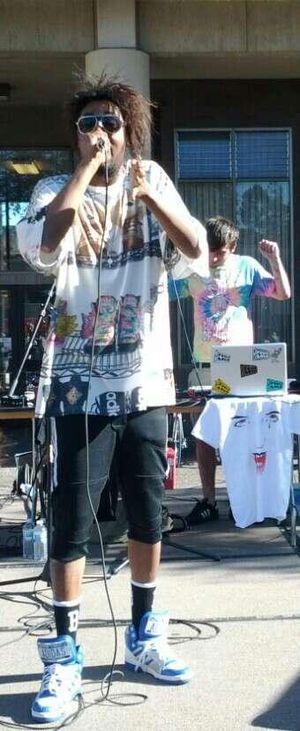
Danny Brown, de son vrai nom Daniel Dewan Sewel, né le 16 mars 1981 à Détroit dans le Michigan, est un rappeur américain. Il est connu pour son individualité, étant décrit par MTV comme l'« uns des rappeurs les plus uniques de ces dernières années ». En 2010, après plusieurs mixtapes, Brown publie son premier album, The Hybrid. Brown se popularise grâce à son deuxième album XXX publié en 2011, bien accueilli par la presse spécialisée telles que le magazine Spin et Metro Times. En 2013, il atteint les classements Billboard avec son troisième album Old.